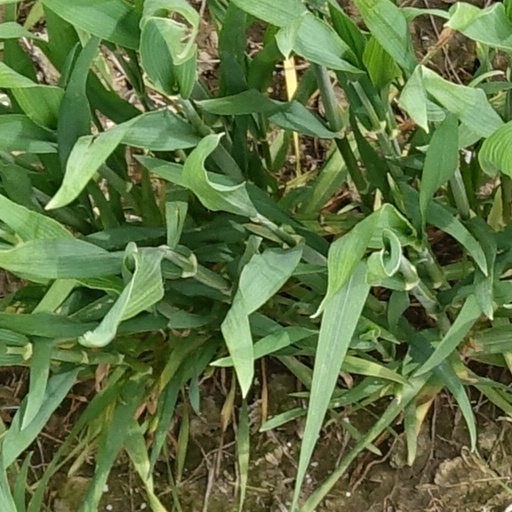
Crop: wheat